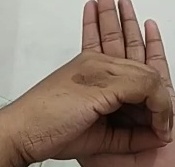
ASL sign: 0